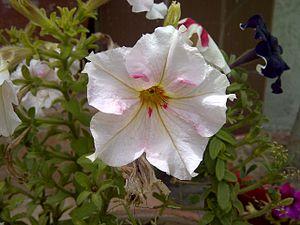
Petunia est un genre de plantes herbacées vivaces ou annuelles de la famille des Solanaceae, originaires des régions tropicales d'Amérique du Sud. On dénombre une vingtaine d'espèces.